Rowac

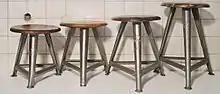
Rowac stools in various heights (model I)

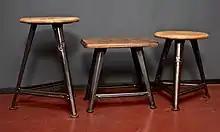
Three- and four-legged Rowac stools (model I & II)

In a document celebrating the 50th anniversary of the company, the Rowac stool is touted as the first steel stool to be manufactured and sold. The first model, a three-legged stool with a round wooden seat, was conceived in 1905 and presented for the first time at the Leipziger Michaelis-Messe (Leipzig Michaelis Trade Fair) in 1909. Rowac advertised the stool in a brochure as follows: "One principle applies to every business: work that can be done just as well sitting down should never be done standing up". At first it was a big gamble to bring this entirely new product to market. But as early as 1909, it was praised in the "General Journal for Watchmaking" ("Allgemeinen Journal der Uhrmacherkunst)" for its great durability compared to simple wooden stools for use in workshops. In addition, the purchasing costs were also much lower because repairs were virtually eliminated. Among others, the Rowac stools were brought to market by the retailers Gustav Sturm in Leipzig and Wilhelm Herbst in Berlin. By the 1920s at the latest, they were in widespread use, especially in workshops and factories. Today, the three-legged stool is one of Rowac's best-known products. It was not only offered in different heights, but also with a backrest (model IV), as a four-legged version with a rectangular wooden seat (model II), as a folding stool and for special applications also as a height-adjustable swivel stool (model III). A rare example is model Ib, which is welded rather than riveted like all the other models.